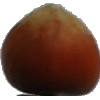
Label: nut_forest